Rancho San José y Sur Chiquito

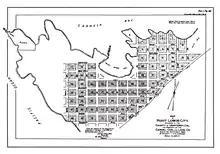
Plot map of planned Point Lobos City, September 1890

By 1890, Joseph Emory and Abner Bassett subdivided the land into 1,000 parcels. They begin selling lots for $25 to $50 to a new town they initially called Point Lobos City, but later renamed Carmelito. The lack of a bridge across the Carmel River and two national economic recessions during the 1890s combined to severely restrict sales. The outer portion of the point was reserved as the Point Lobos Park.